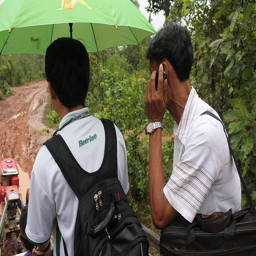
A couple of men near an umbrella on a road.
Two men one of which holding a cell phone next to a man with a green umbrella.
A man in a backpack holding an umbrella is sitting next to a man on a cell phone.
Two men in white shirts with umbrella and cellphone.
Two men looking over an area were construction is underway.